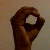
The image shows a hand gesture representing the letter 'O' in Indian Sign Language.